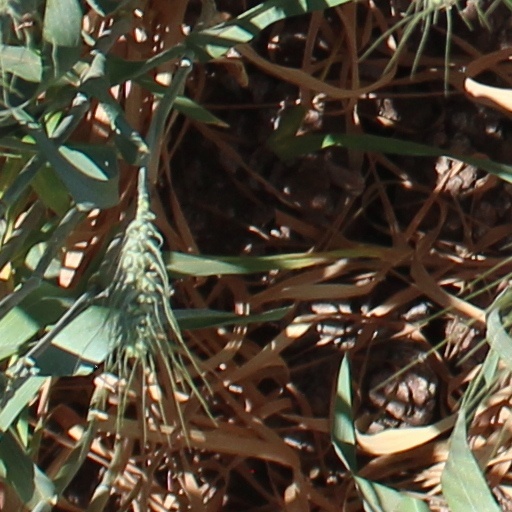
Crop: wheat